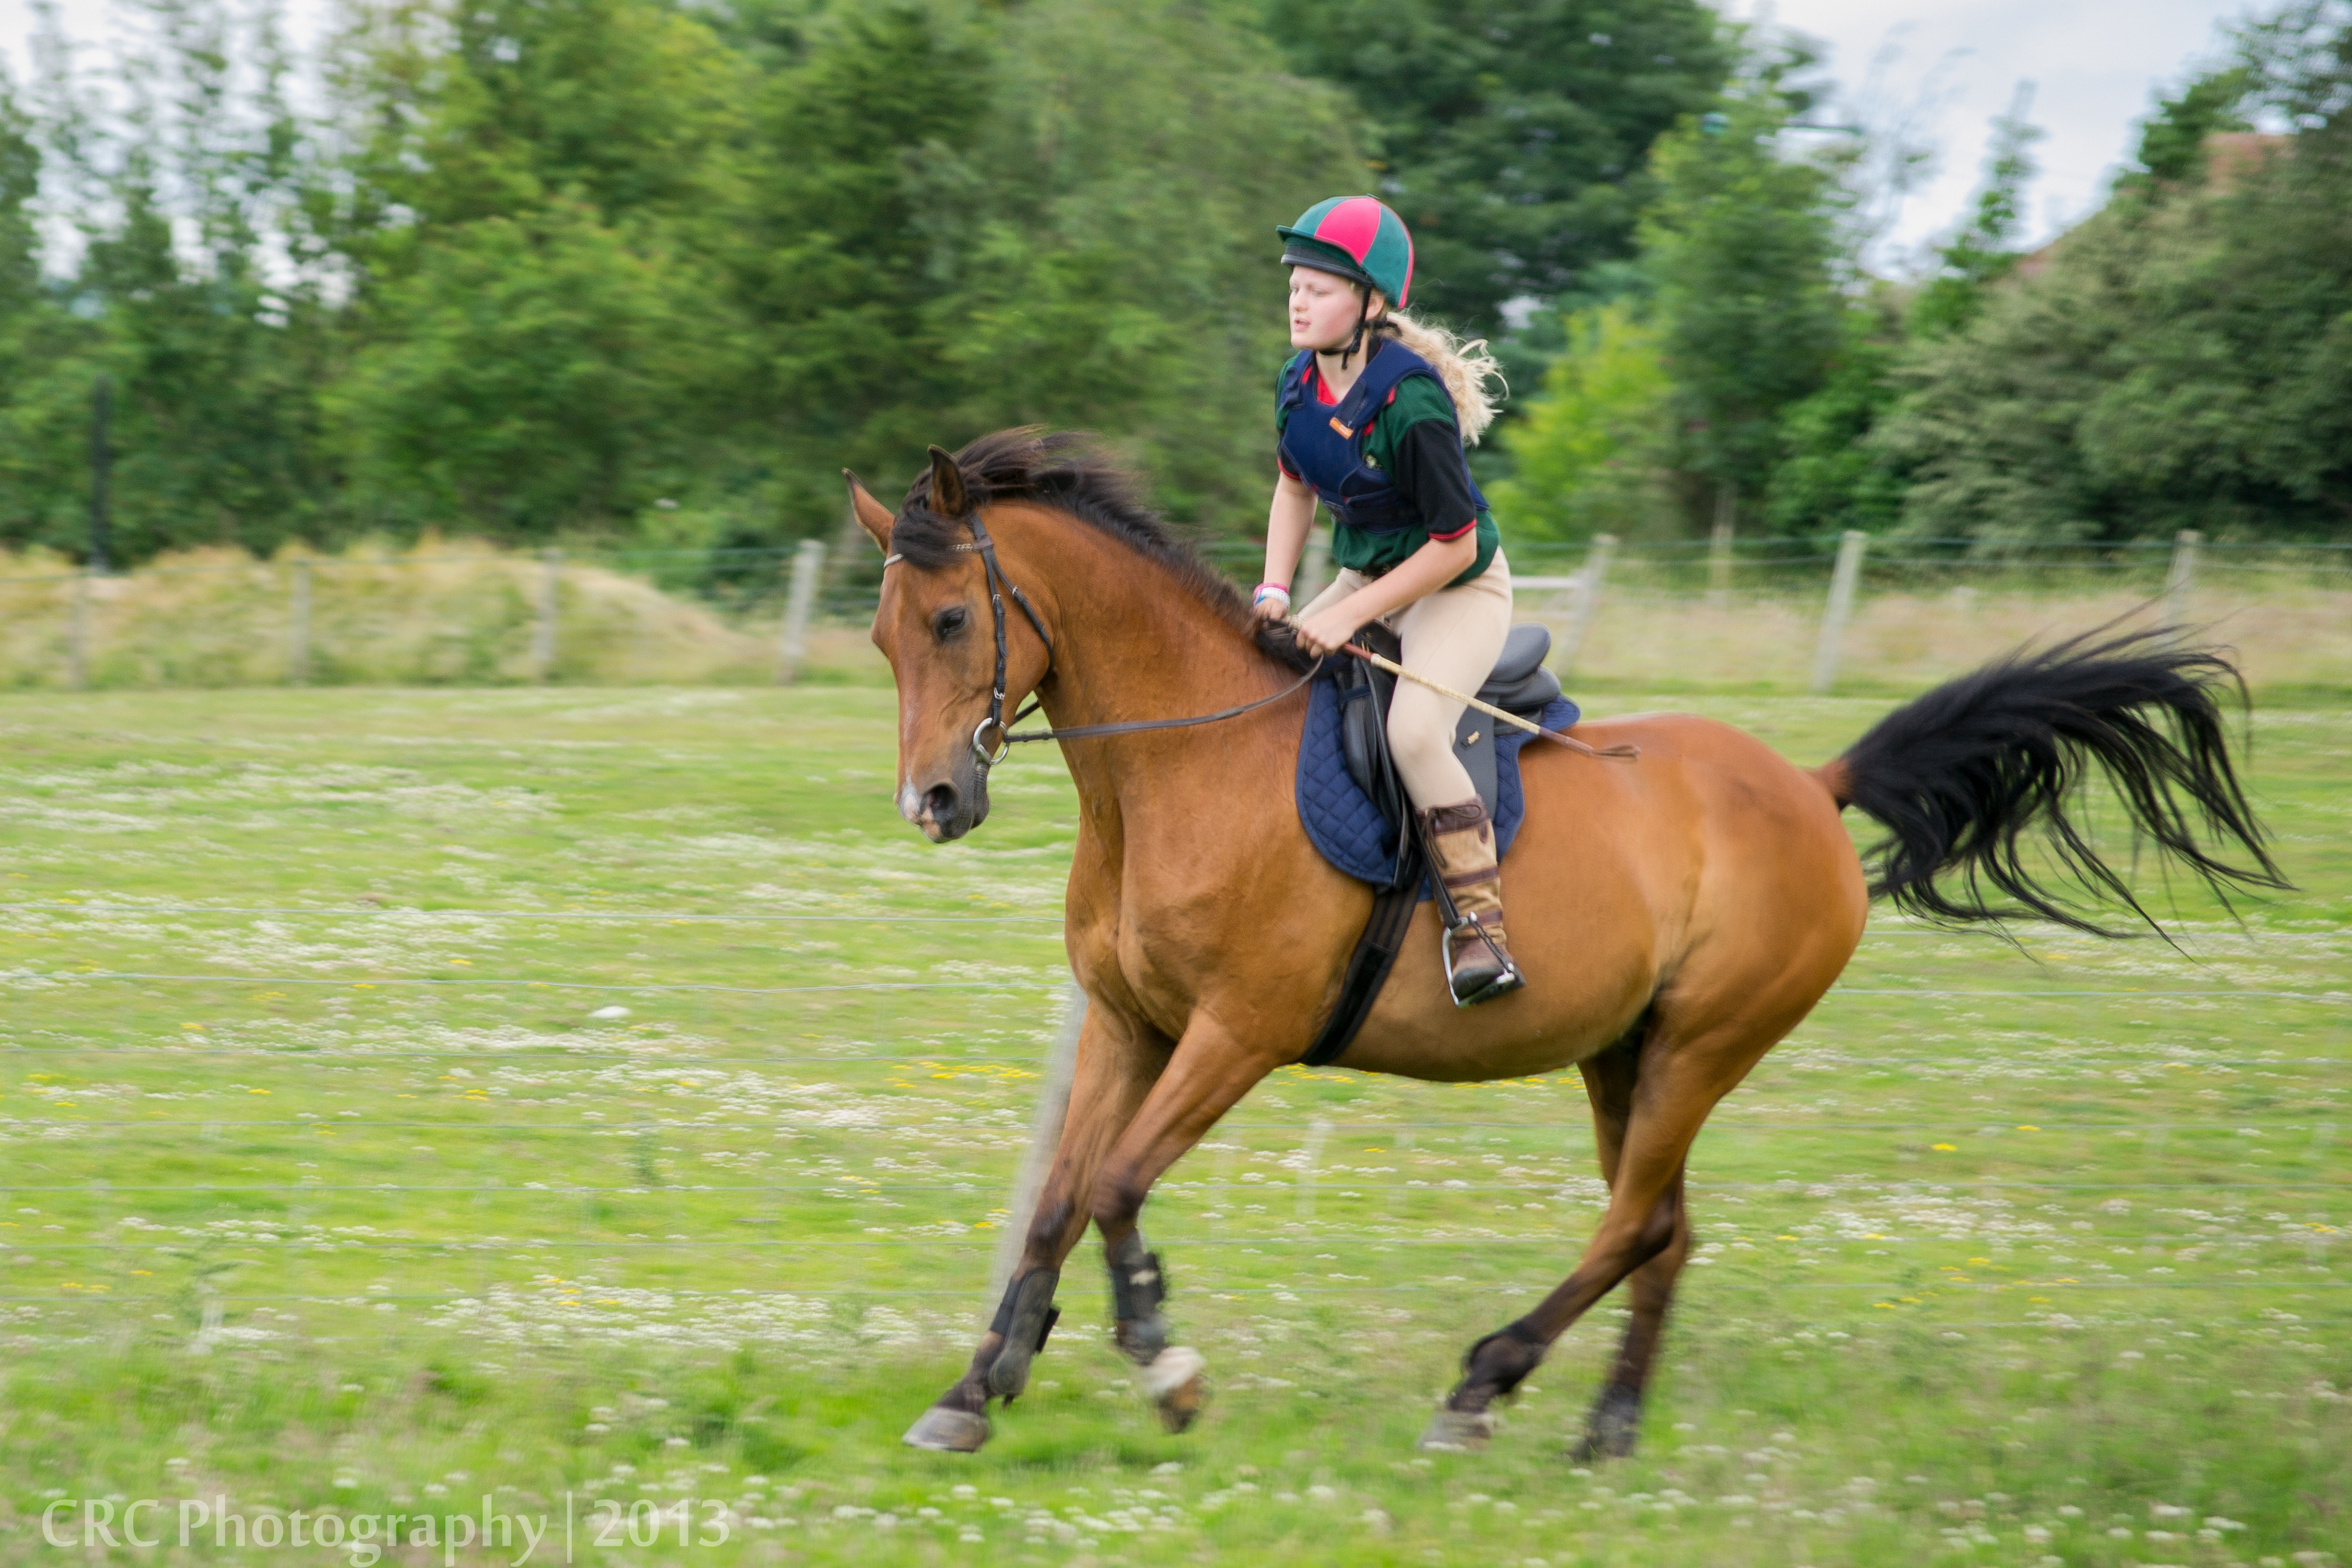
sport, countryside, recreation, jumping, rider, pasture, horse, bay, stallion, mane, riding, sports, mare, horseriding, equestrianism, equitation, eventing, outdoor recreation, trail riding, horse like mammal, mustang horse, animal sports, english riding, equestrian sport, hunt seat, endurance riding